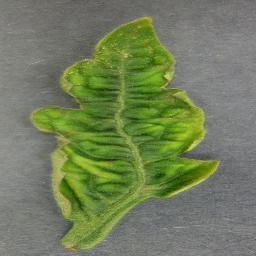
Label: Tomato___Tomato_Yellow_Leaf_Curl_Virus